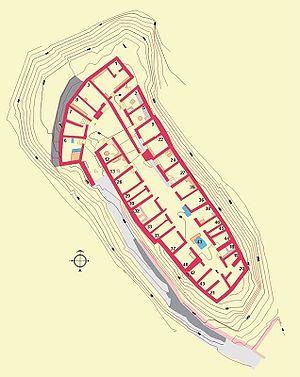
L’habitat ibérique de Castellet de Bernabé est un site archéologique non loin de Liria qui appartient à la Culture Ibérique, plus concrètement à la tribu Édétanienne. Exceptionnellement bien conservés, les vestiges ont fait l'objet d'une publication exhaustive puis finalement d'un projet de consolidation et de mise en valeur. La Mairie de Liria y organise des visites guidées.